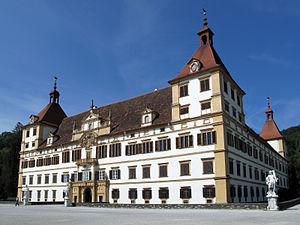
Le château d’Eggenberg est le plus grand château de la province autrichienne de Styrie dont la capitale est Graz. Il fut érigé en 1625 comme bâtiment de représentant.